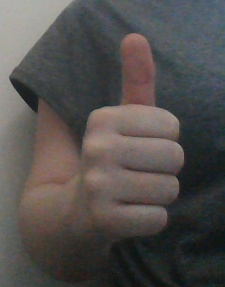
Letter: aleff